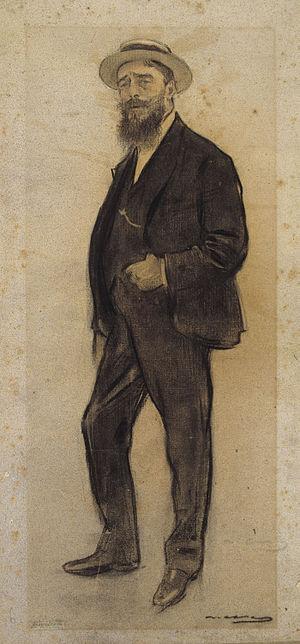
Joseph Reynes Gurguí est un sculpteur catalan.